Palang Dharma Party

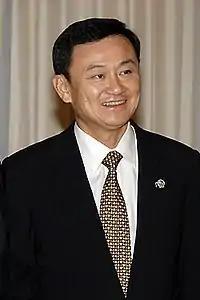
Thaksin Shinwatra, party leader 1995–1996

After 1992, Chamlong passed on the chairmanship to business tycoon and former Social Action Party politician Boonchu Rojanastien, but remained the party's de facto leader until 1995. After the parliamentary election in September 1992, Phalang Dharma joined a Democrat-led government coalition under Chuan Leekpai, but retired from it in 1995, depriving Chuan of his parliamentary majority and forcing him to resign. This led to several members leaving the party and the leadership was handed over to Prime Minister-to-be Thaksin Shinawatra, an exponent of the pragmatist faction.